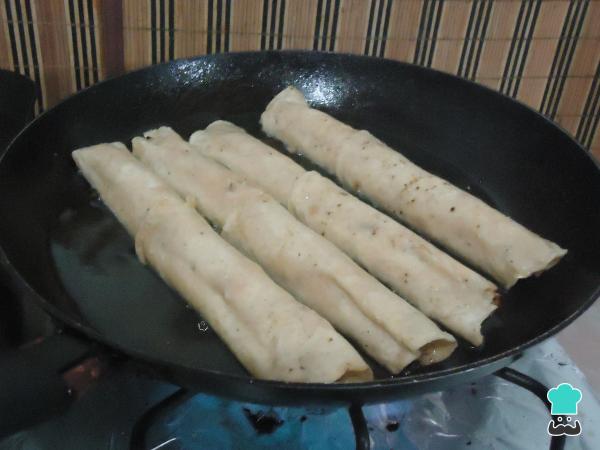
3En una sartén calentamos el aceite y, cuando esté caliente, vamos introduciendo las flautas para freírlas y darles esta textura crujiente.